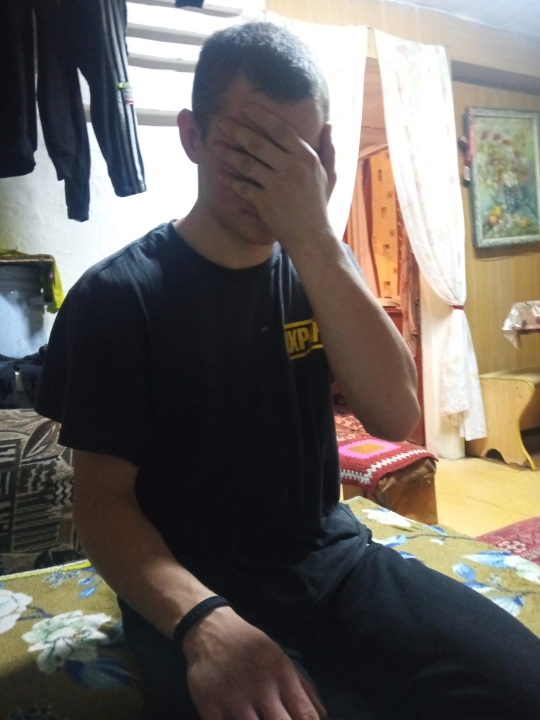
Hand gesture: no_gesture